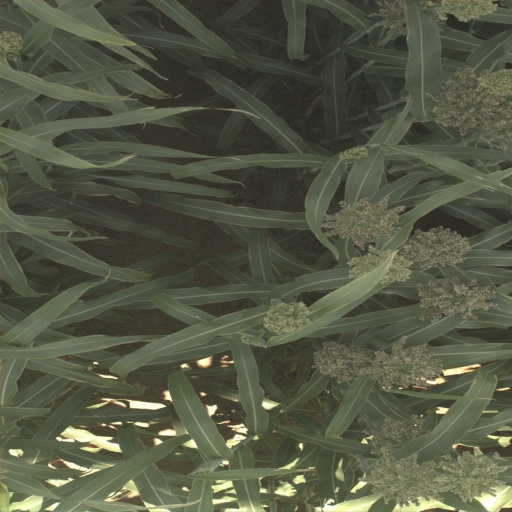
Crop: sorghum